Banteay Srei

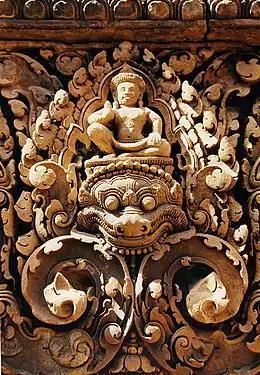
Banteay Srei is known for the intricacy of its carvings. This carving is of a Kala, a mythical animal representative of time and of the god Shiva.

Yajnavaraha's temple was primarily dedicated to the Hindu god Shiva. Originally, it carried the name "Tribhuvanamaheshvara"—great lord of the threefold world—in reference to the Shiva statue that served as its central religious image. However, the temple buildings appear to be divided along the central east–west axis between those buildings located south of the axis, which are devoted to Shiva, and those north of the axis, which are devoted to Vishnu.